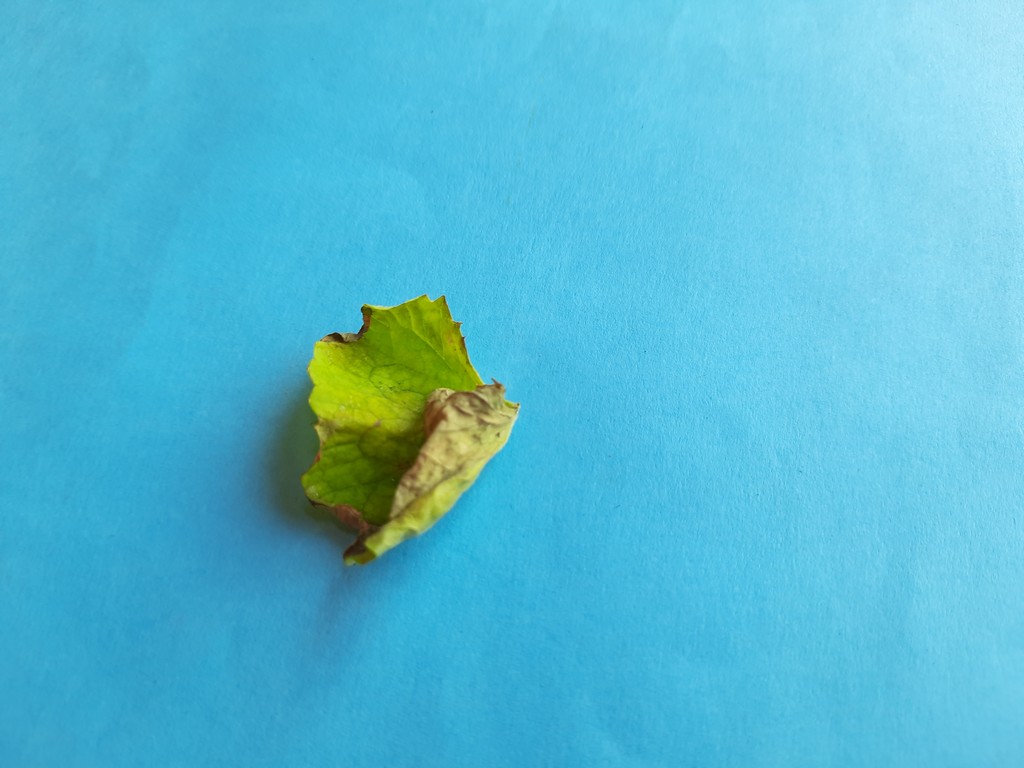
Label: Unhealthy